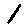
Label: 1